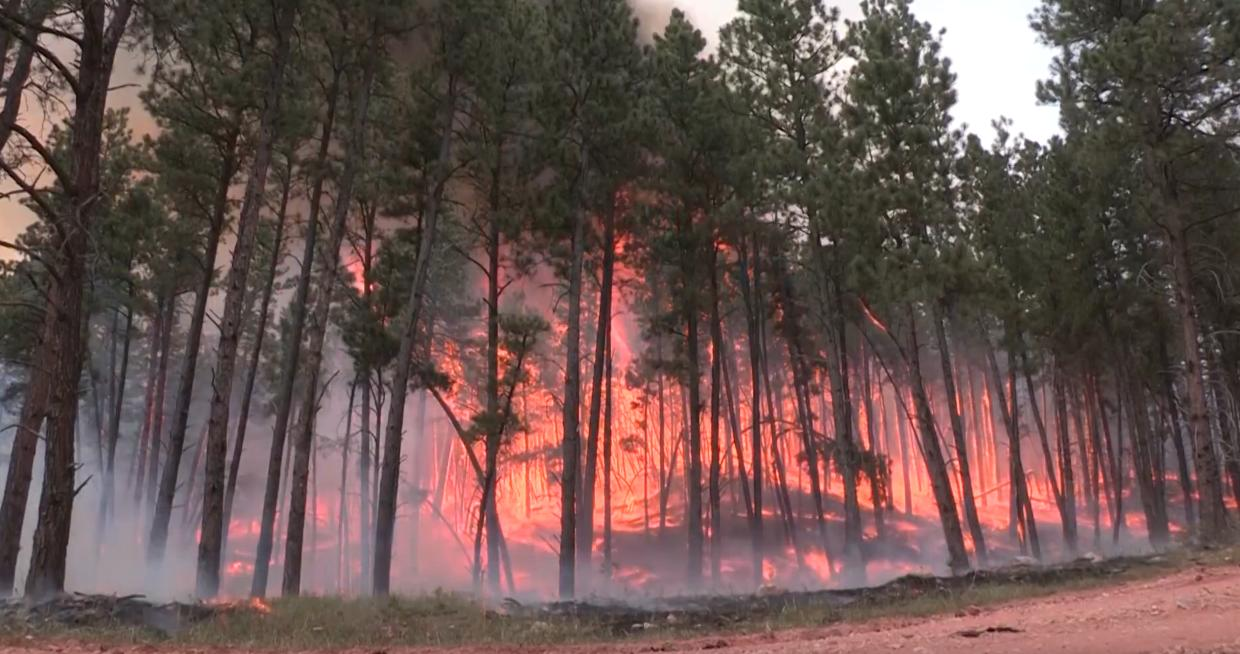
Fire: yes
Smoke: yes